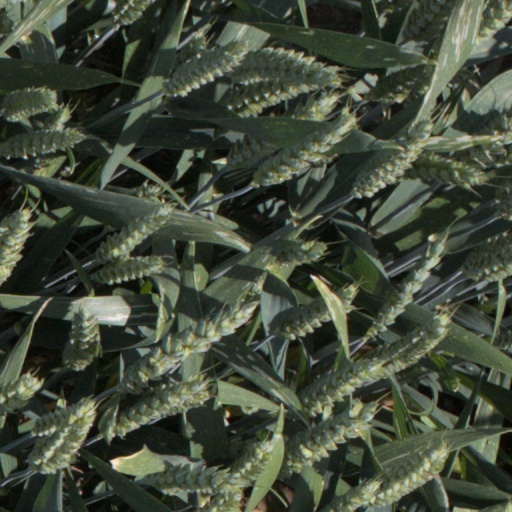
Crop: wheat